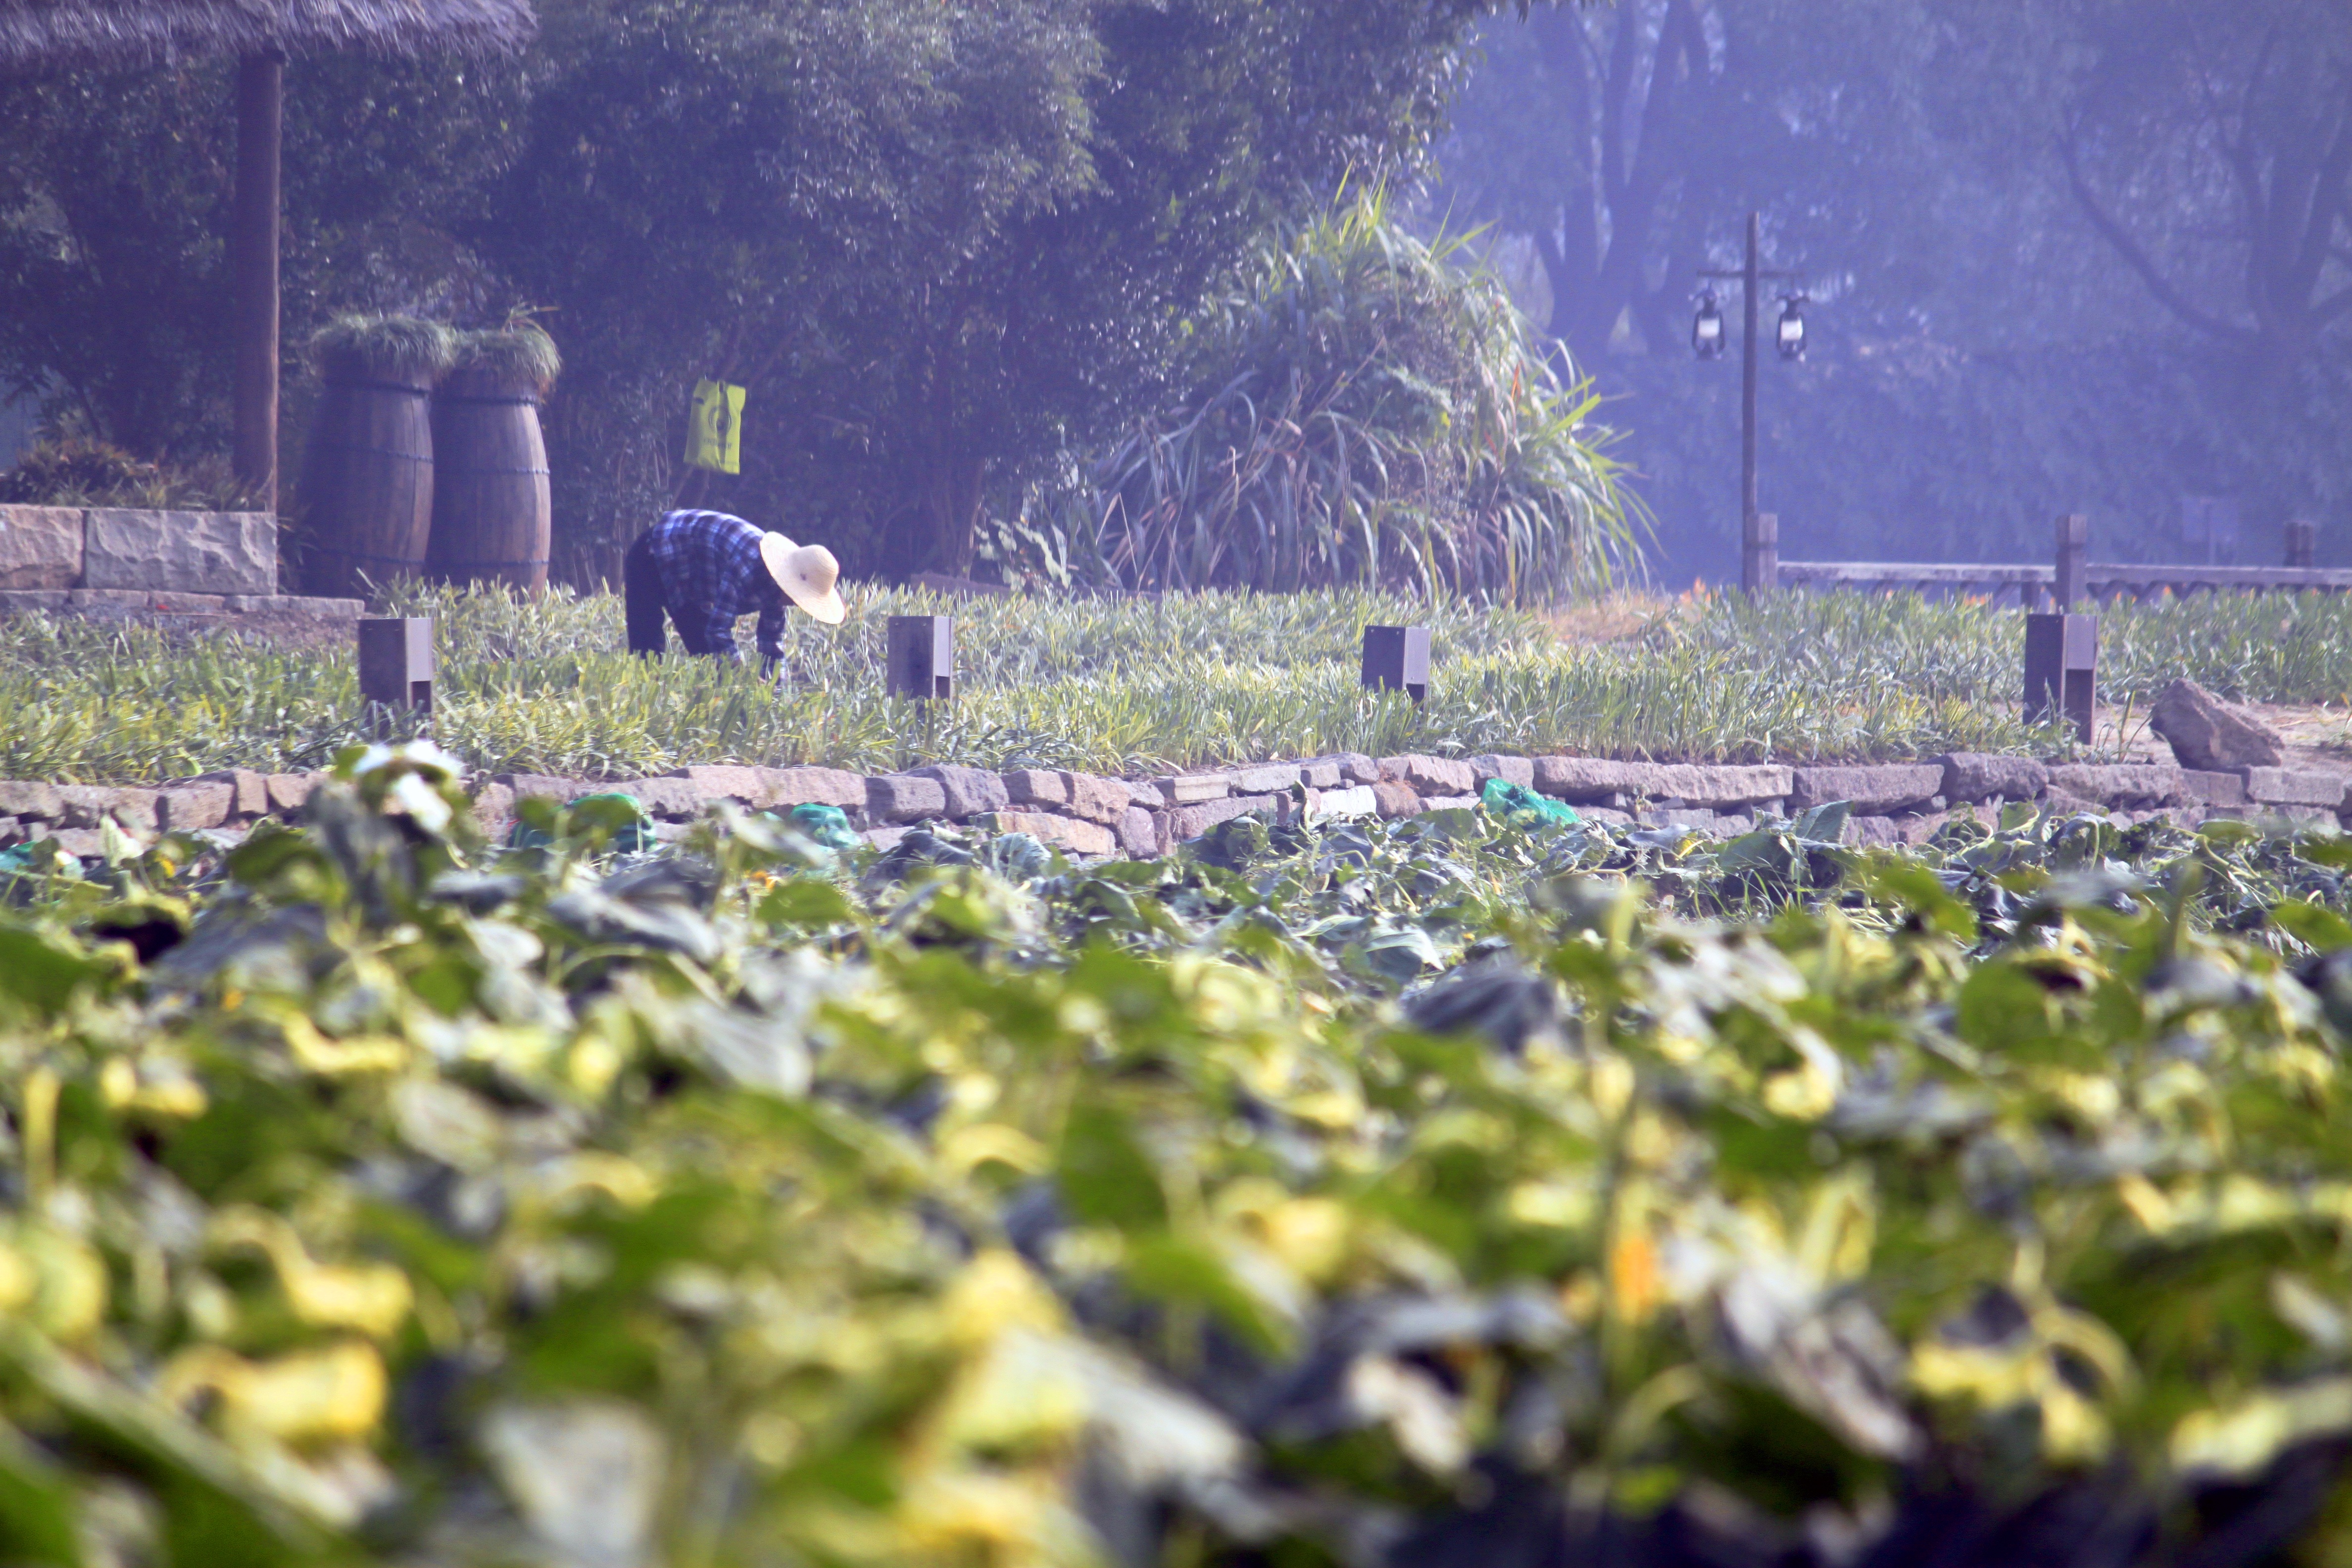
landscape, tree, nature, outdoor, glowing, growth, plant, field, farm, vintage, meadow, sunlight, flower, glass, view, building, old, rural, green, chinese, colourful, color, asia, glow, colorful, agriculture, garden, plantation, culture, china, traditional, east, rural area